Lower Austria

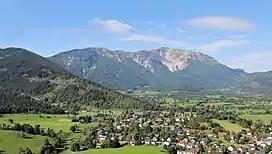
The Schneeberg, one of Vienna's three "Hausberge"

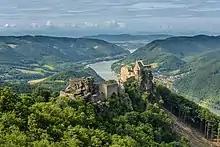
The ruins of Aggstein Castle above the Danube in the Wachau valley

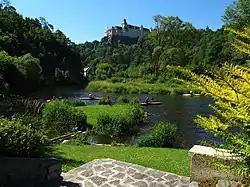
Kamp river below the Rosenburg

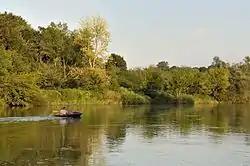
March river with riparian forest

Almost all of Lower Austria is drained by the Danube. The only river that flows into the North Sea (via the Moldau and the Elbe) is the Lainsitz in northern "Waldviertel".